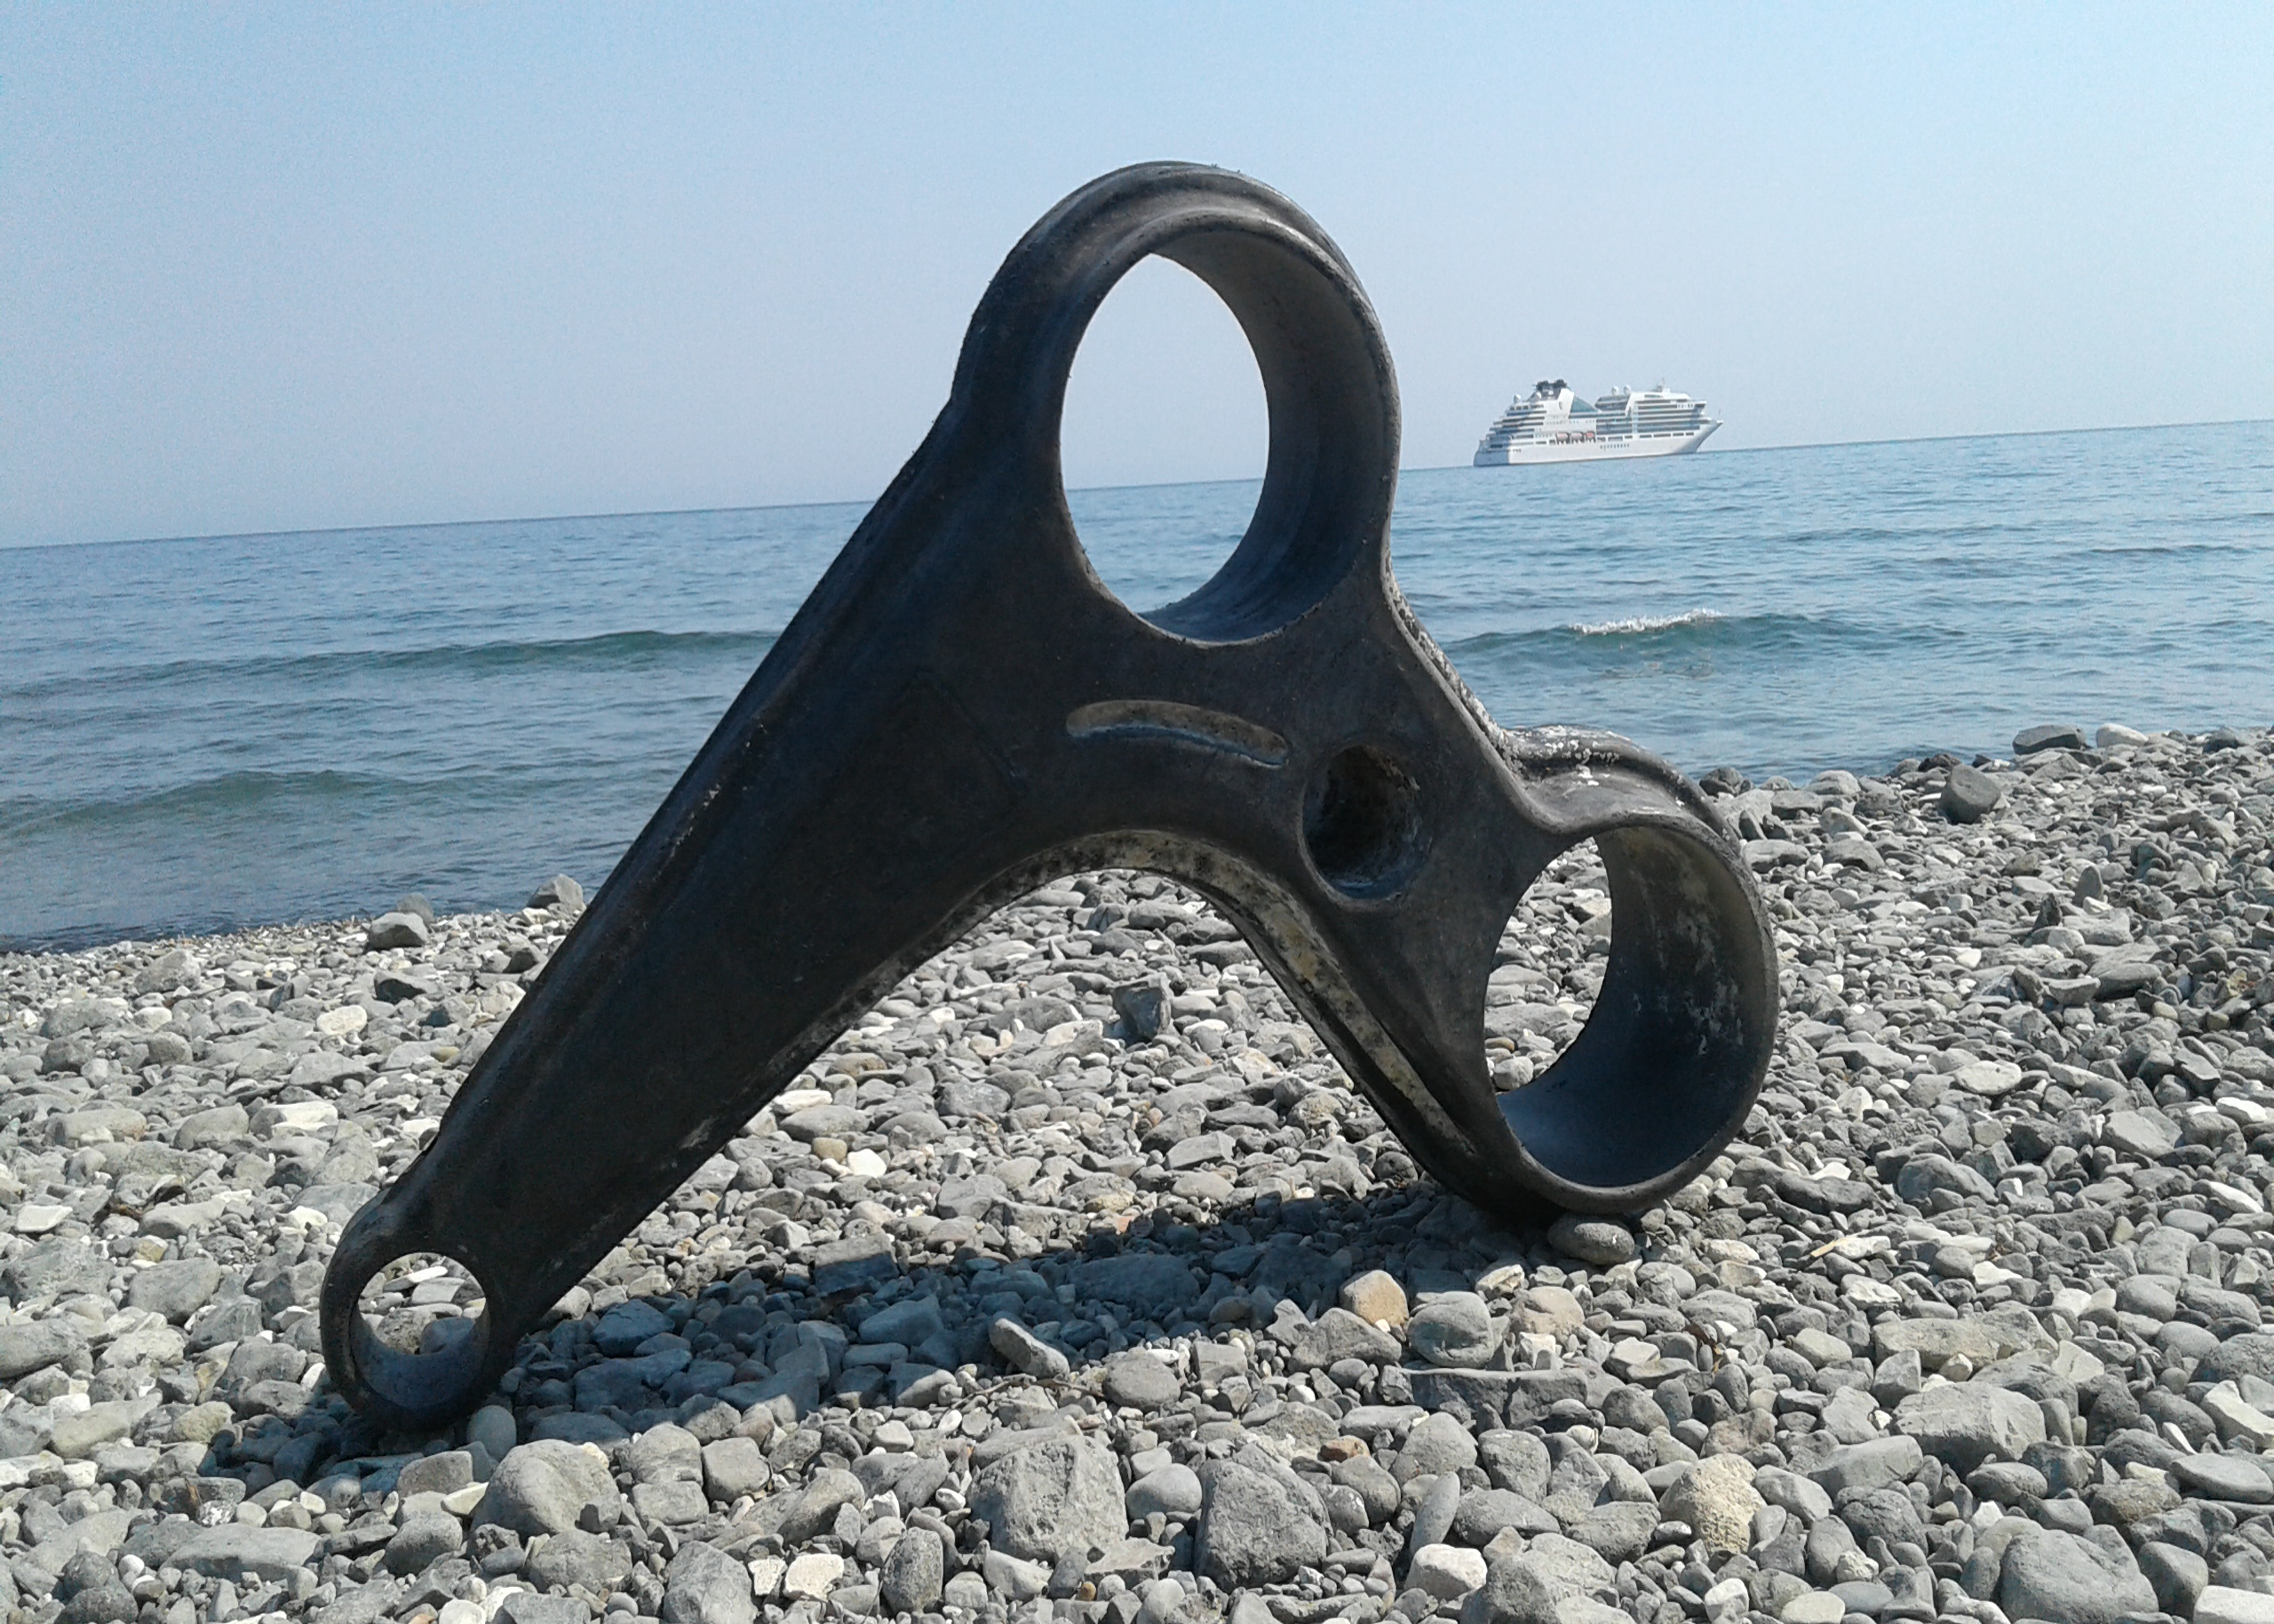
blue, sea, sky, vessel, water, pebbles, sculpture, wood, beach, art, landscape, horizon, boat, metal, rock, font, ocean, coast, wind wave, pebble